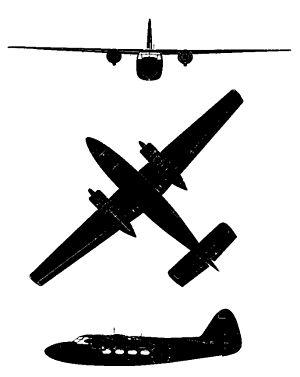
Le Hunting Percival Pembroke est un bimoteur de transport construit par la société anglaise Hunting Percival.